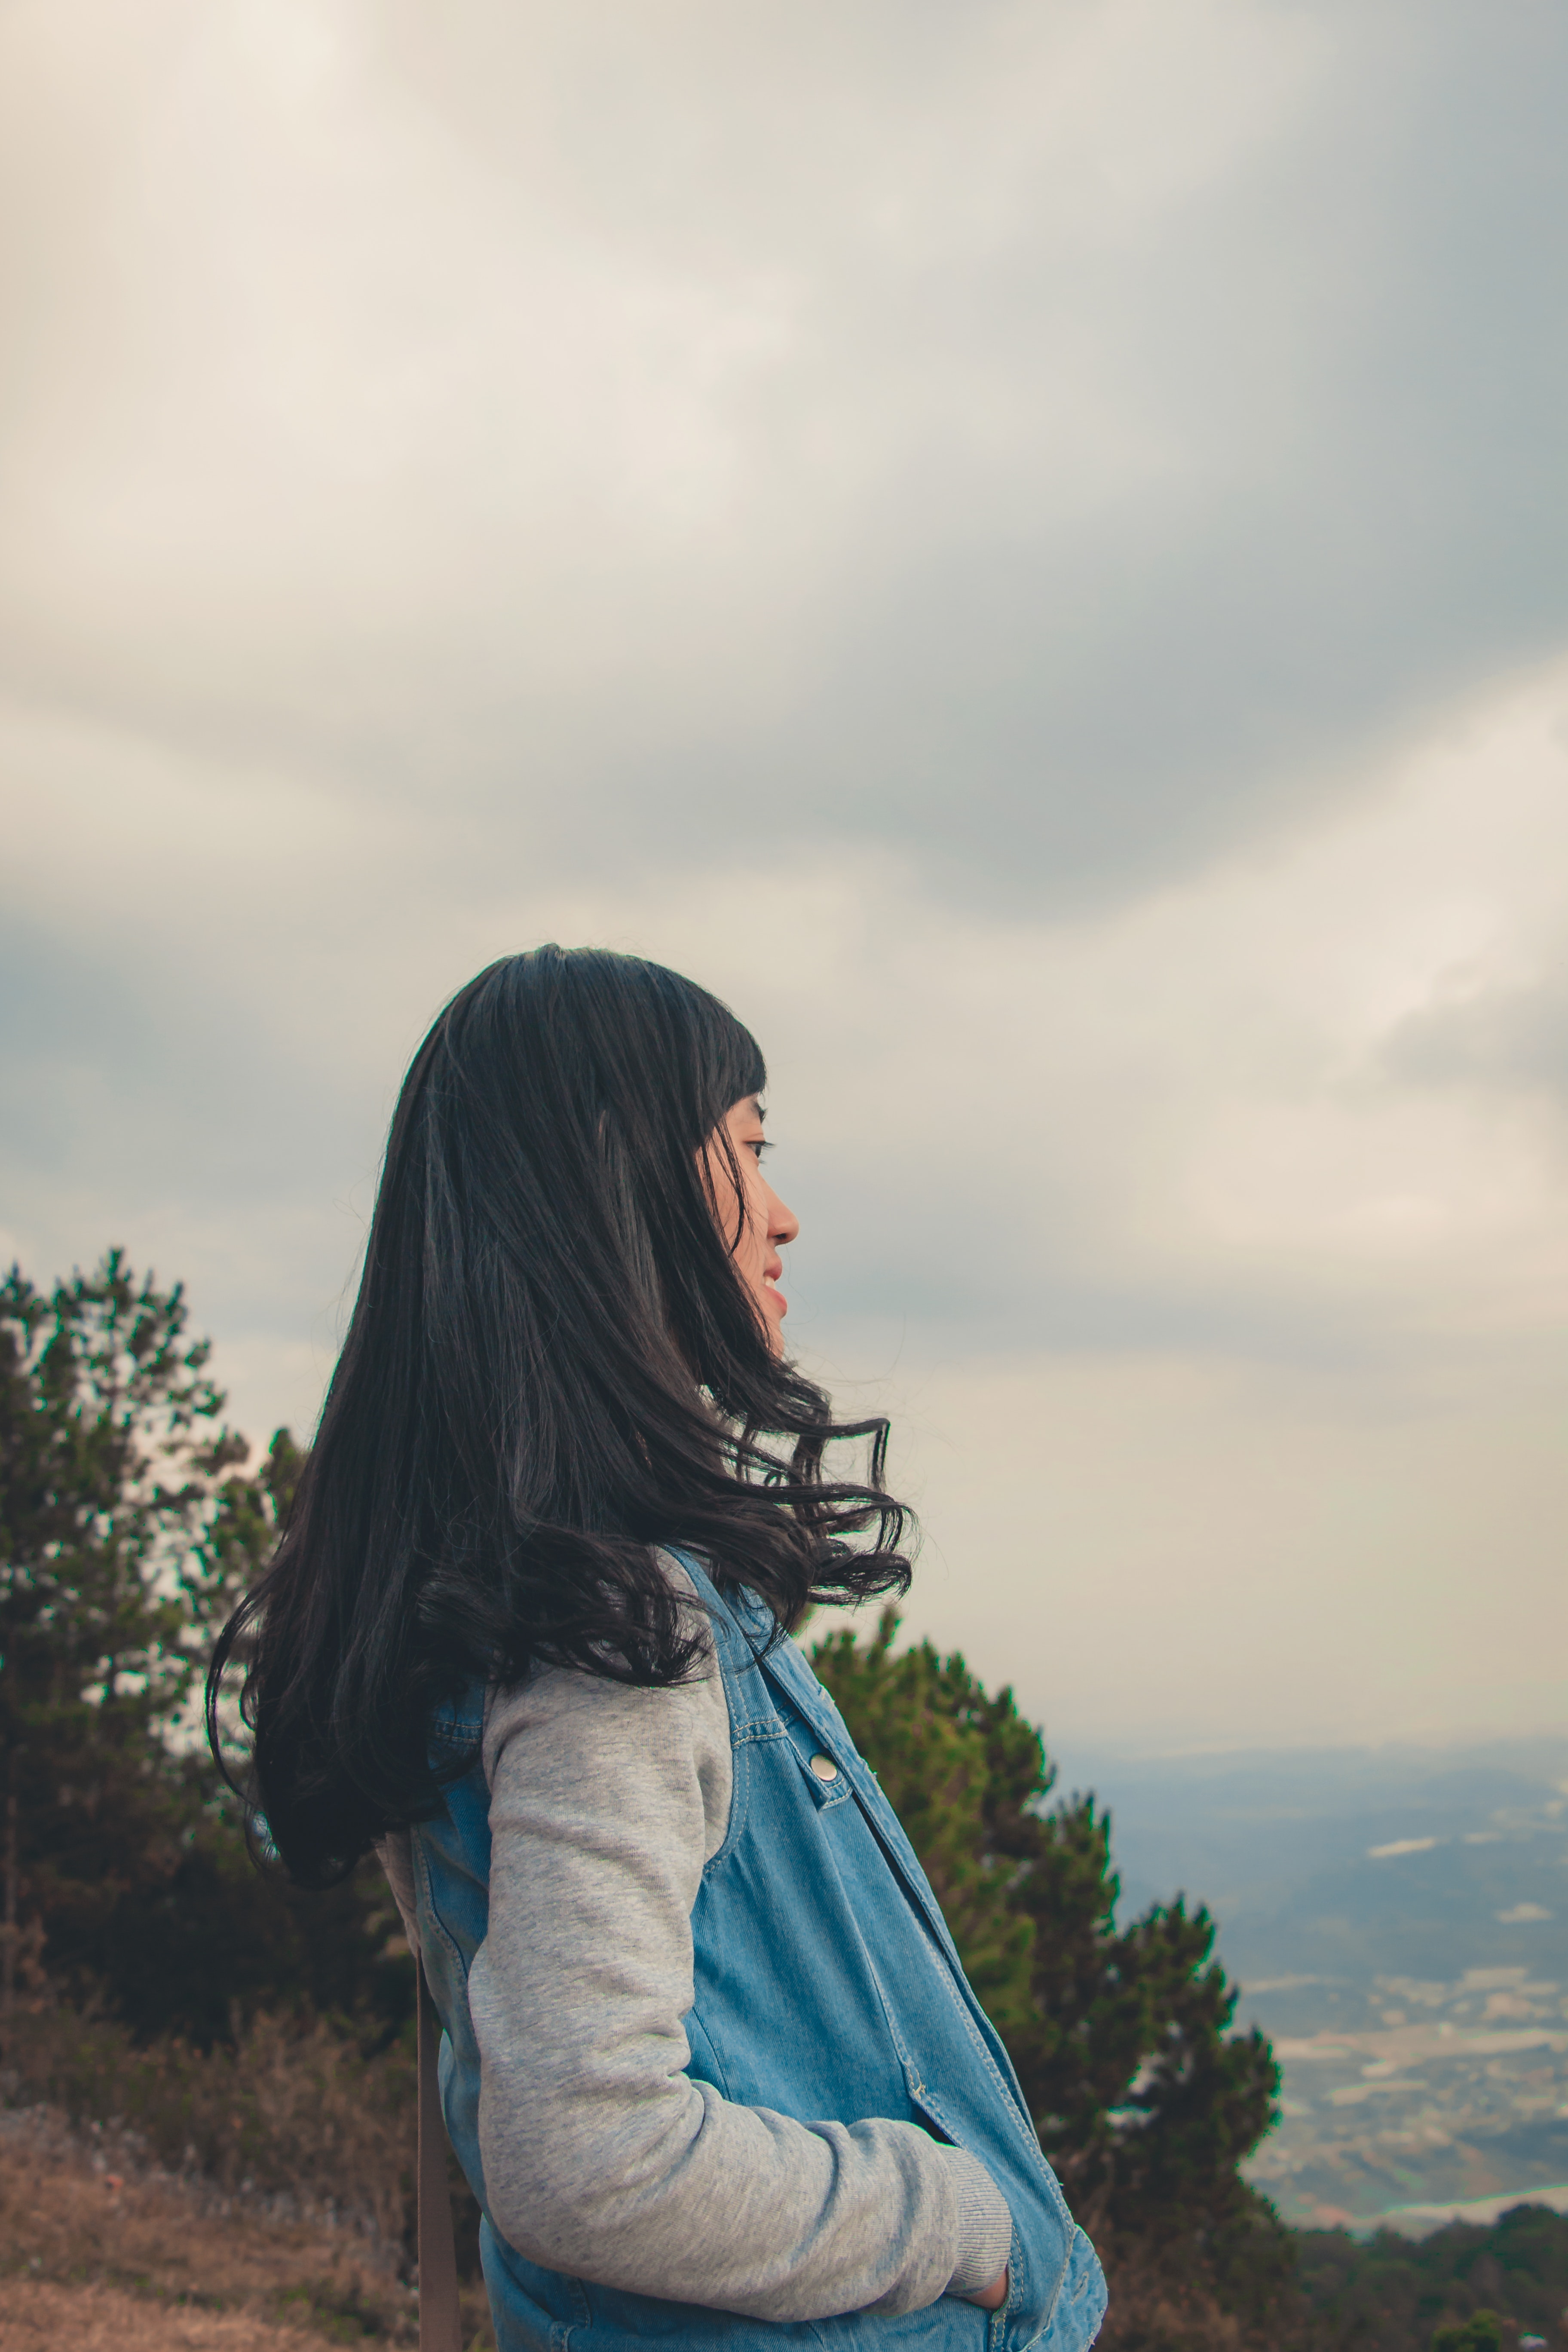
photograph, sky, blue, beauty, sitting, photography, cloud, grass, tree, long hair, happy, black hair, smile, mountain, vacation, plant, tourism, leisure, sea, hill, travel